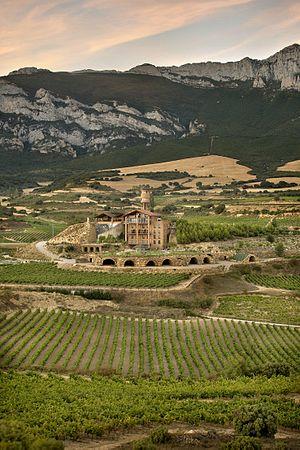
Cet article recense les sites inscrits au patrimoine mondial en Espagne.